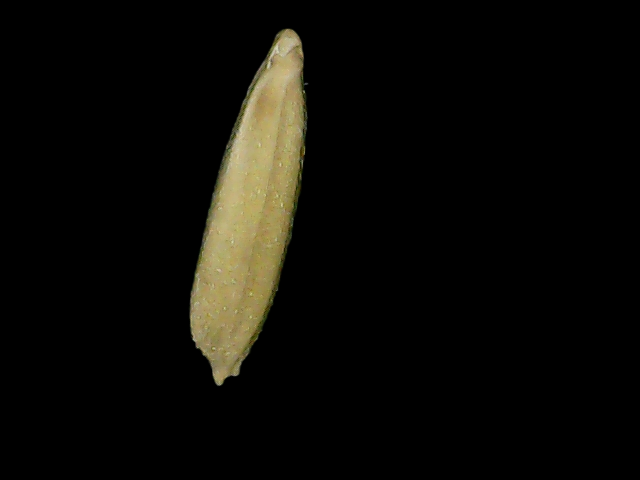
Rice variety: Bd85